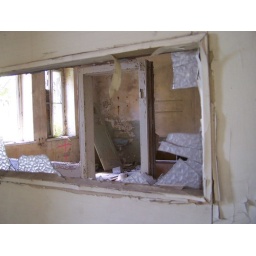
The door in window